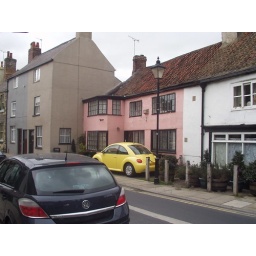
Pink house and yellow car in Knaresborough